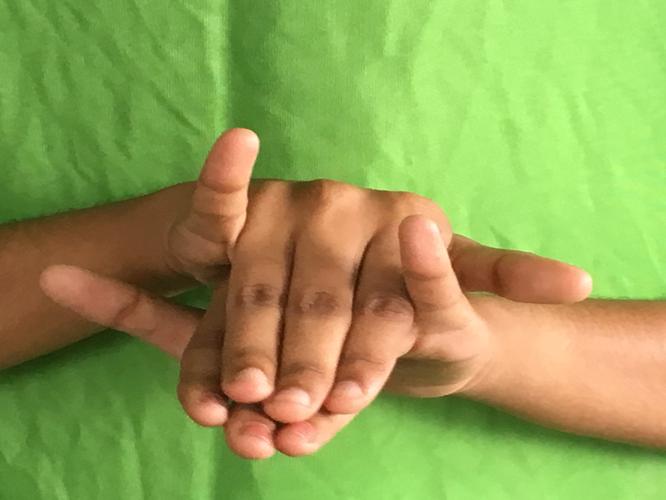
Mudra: Varaha
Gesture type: double_hand